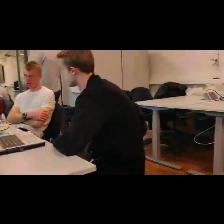
Label: Human